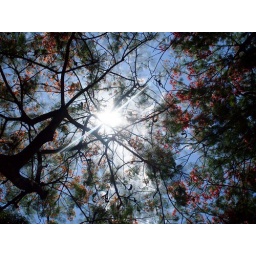
Look to the sky. So much wonderful things that we didn't notice. Yellow flowers against the red ones.